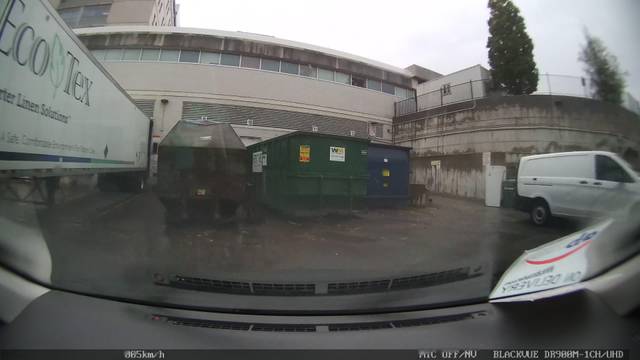
Region: Canada
Coordinates: 43.77, -79.362